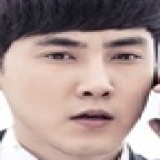
diễn viên Trương Duệ